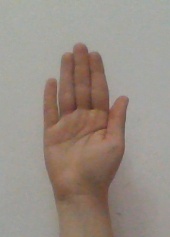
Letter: seen